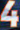
Number: 4